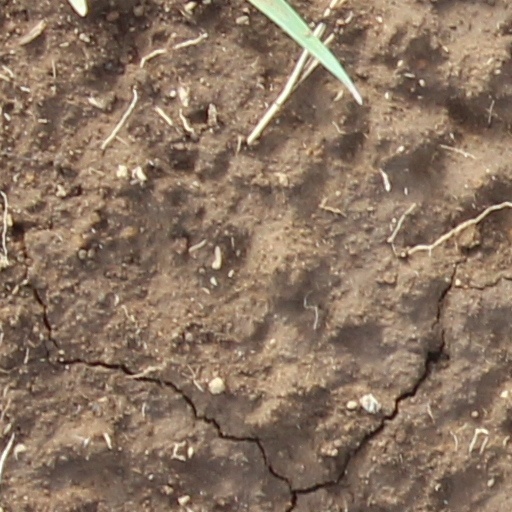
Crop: wheat